Tombs of Battashewala Complex

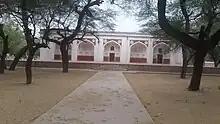
Refurbished Bara Battashewala Tomb

The tomb, known as the Bara Batashewala Mahal, is a funerary structure where Mirza Muzaffar Husain, son-in-law of Akbar and the great-nephew of Humayun, is kept. It was built during 1603–4. Built in Mughal architectural style, it has a flat roof, which in the past, is stated to have been covered by a "textile canopy". A single storied square structure of square, its architecture is similar to the Jal Mahal and Humayun tomb. It has a central chamber consisting of eight small rooms, and it is said to be a replica of an Iranian design. The interiors around the sarcophagus (crypt) is richly decorated with incised plaster and tiles. All four identical facades of the square tomb have five half-domed entrances, also decorated on plaster and tiles. In the past, the west facing facade had collapsed and the southern facade had been repaired poorly during the 20th century. However, during 2012–15, this tomb, including the entire complex, has been renovated.